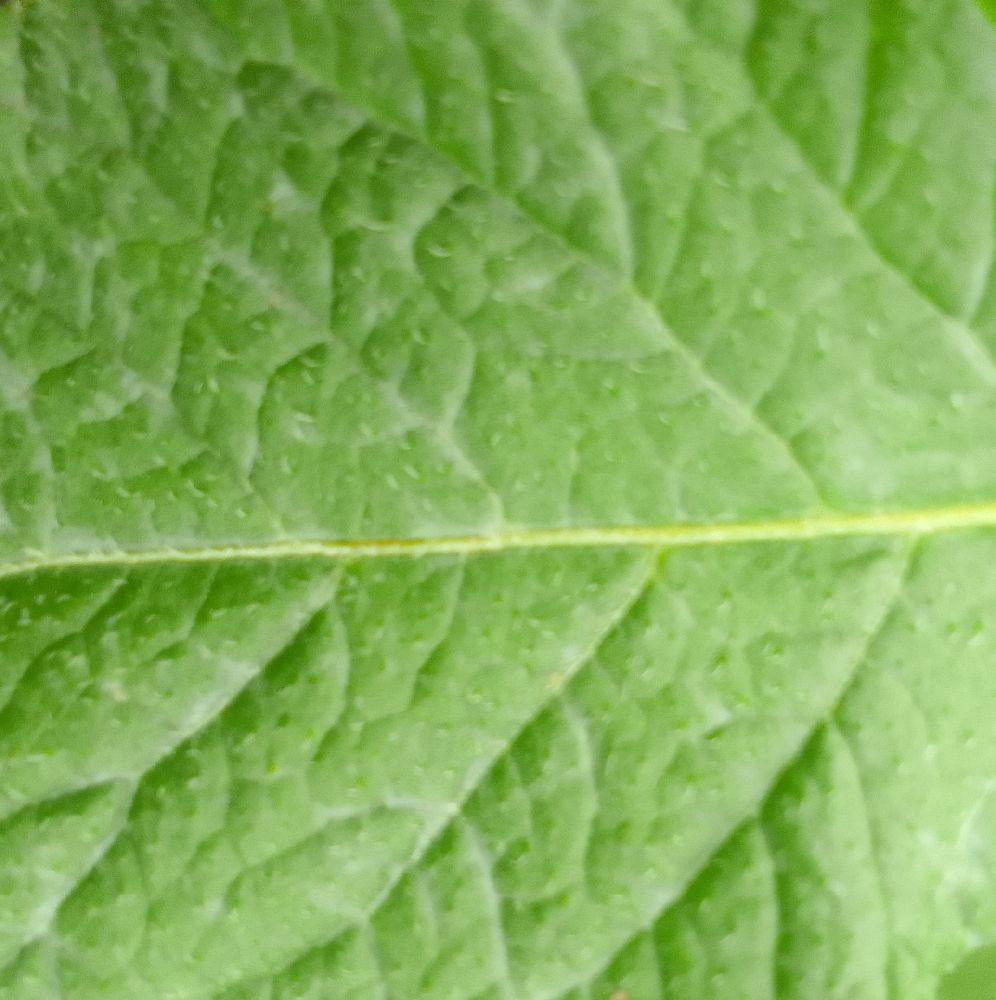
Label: Healthy